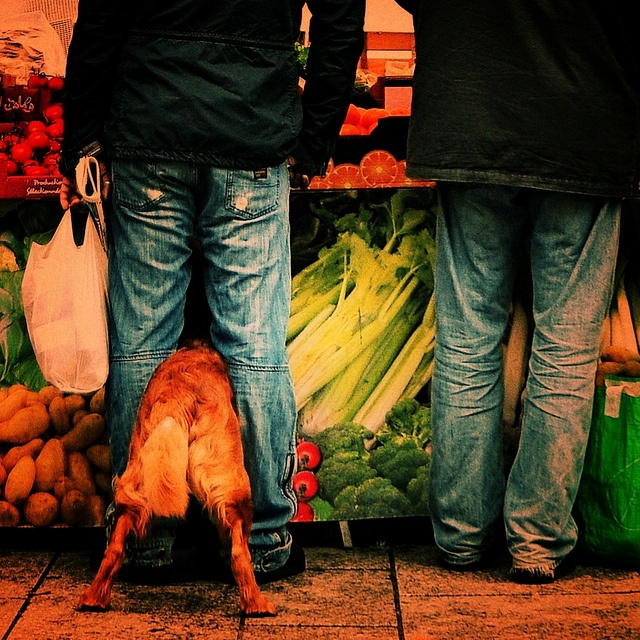
Two people and a dog that are standing together.
Brown dog between person's legs at produce stand.
The  men are looking at the painting of vegetables, and the dog is peeking at it  through the legs of his owner.
As two men browse the vegetables from above a dog browses below.
A dog standing between someones legs at a  fruit stand